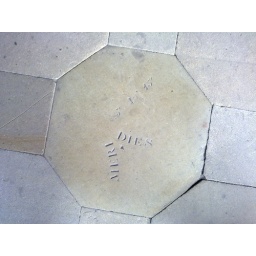
Lettering in the floor stone of the Cloister.Flying stop off at the cathedral in Durham before catching train back to London.